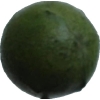
Label: green_avocado